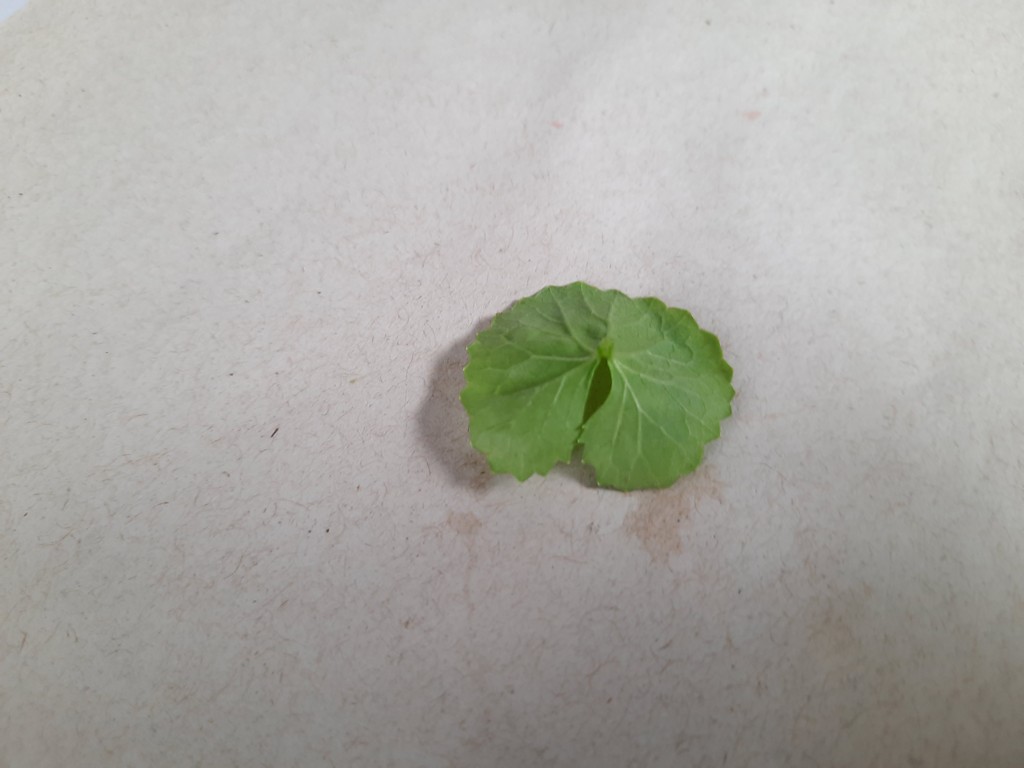
Label: Healthy